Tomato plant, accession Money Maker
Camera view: horizontal (90 deg, fisheye); turntable rotation: 270 degrees
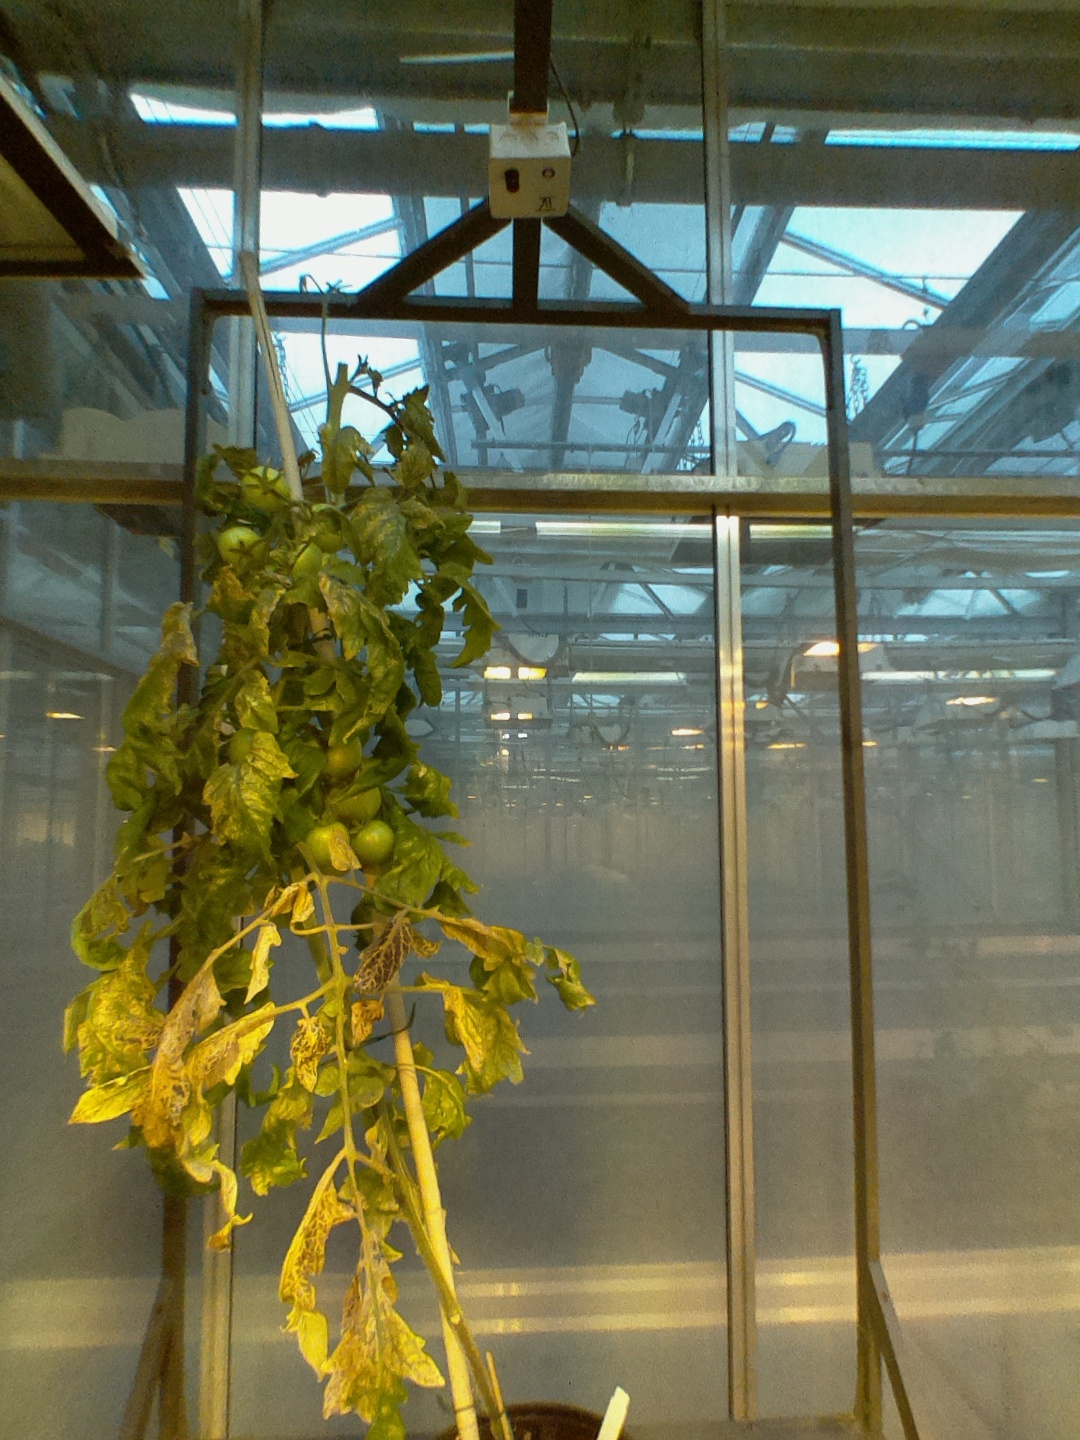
BBCH growth stage 79: 90% -100% of final fruit size